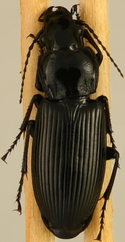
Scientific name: Pterostichus melanarius
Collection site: Steigerwaldt Land Services Site (STEI), plot STEI_002